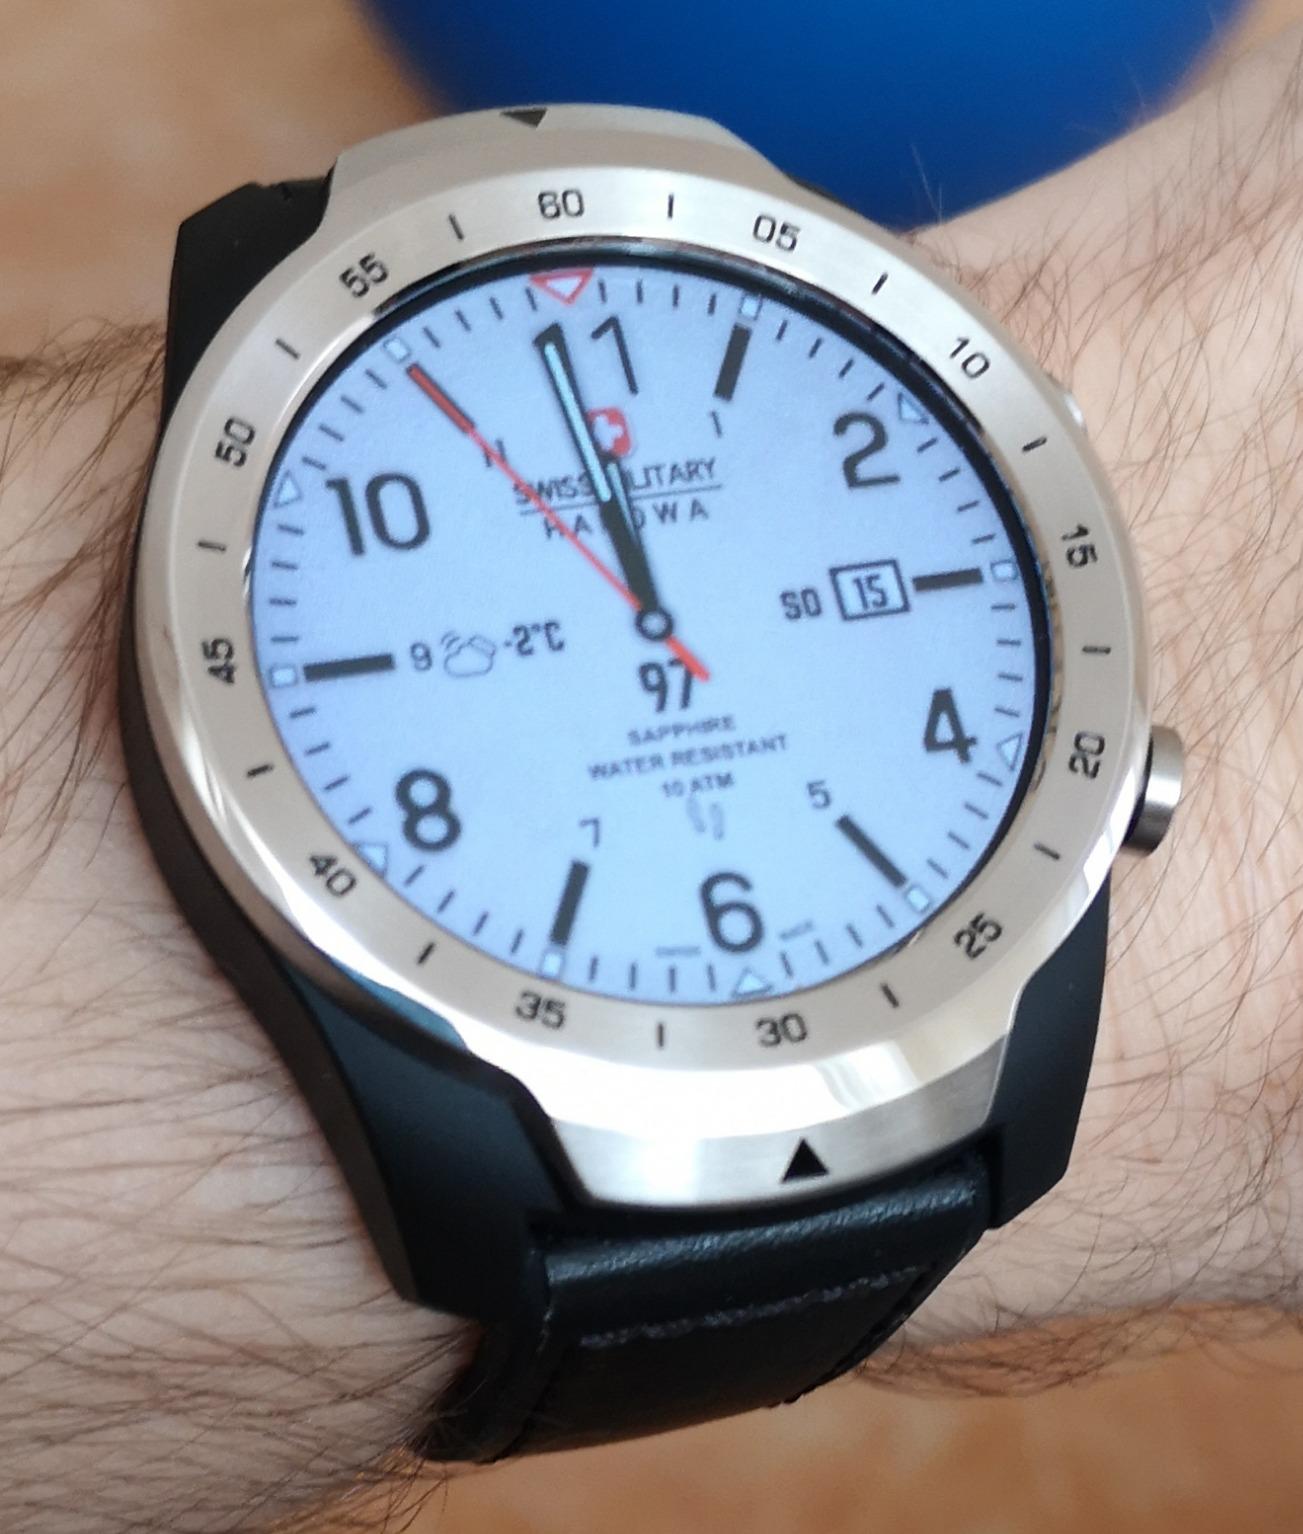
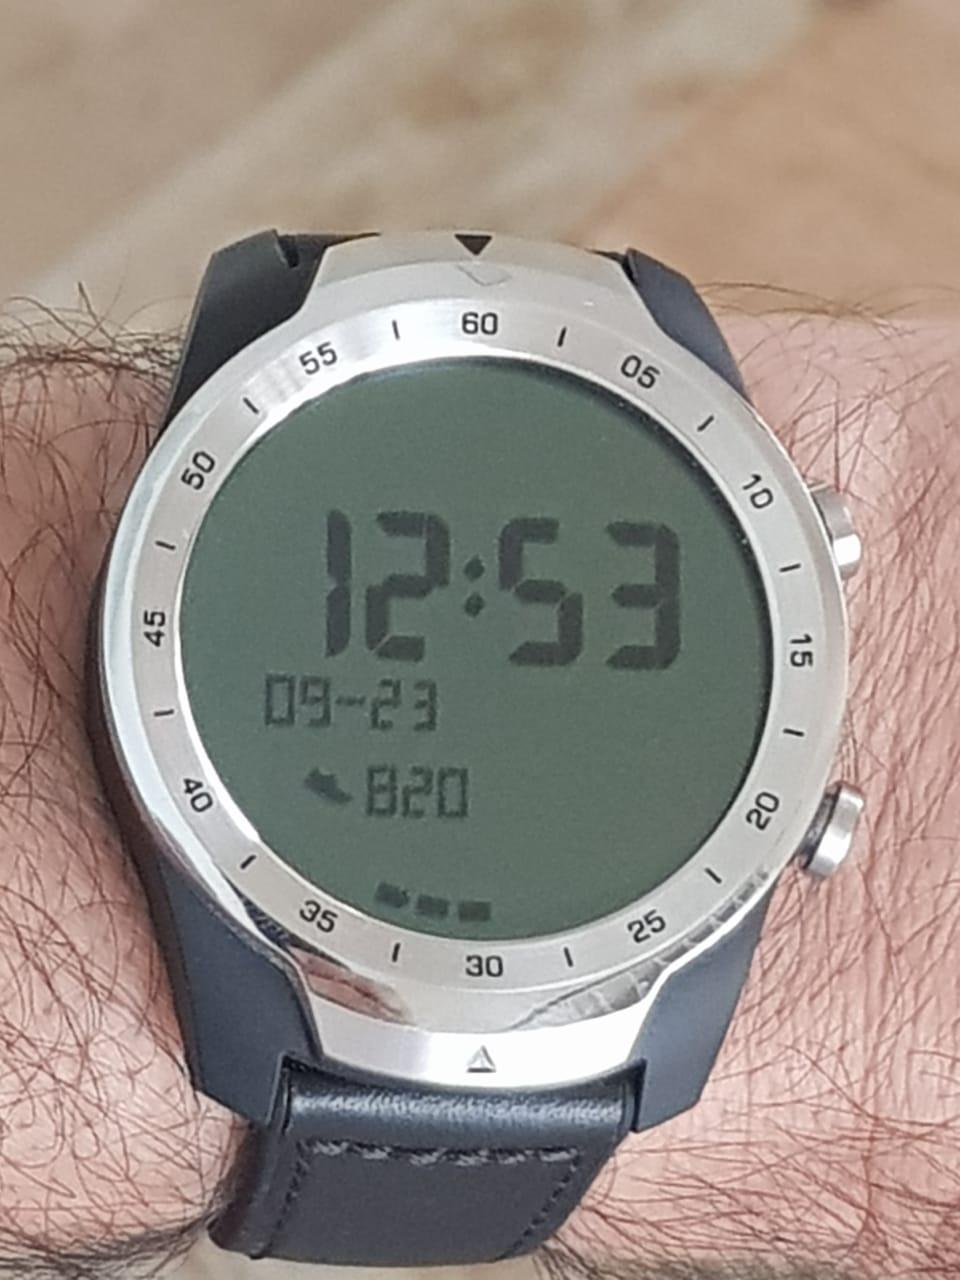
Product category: smartwatch
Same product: yes